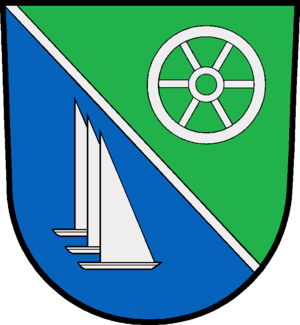
Pogeez
Coat of arms of Pogeez
Pogeez er en kommune i det nordlige Tyskland, beliggende i Amt Lauenburgische Seen under Kreis Herzogtum Lauenburg. Kreis Herzogtum Lauenburg ligger i delstaten Slesvig-Holsten.